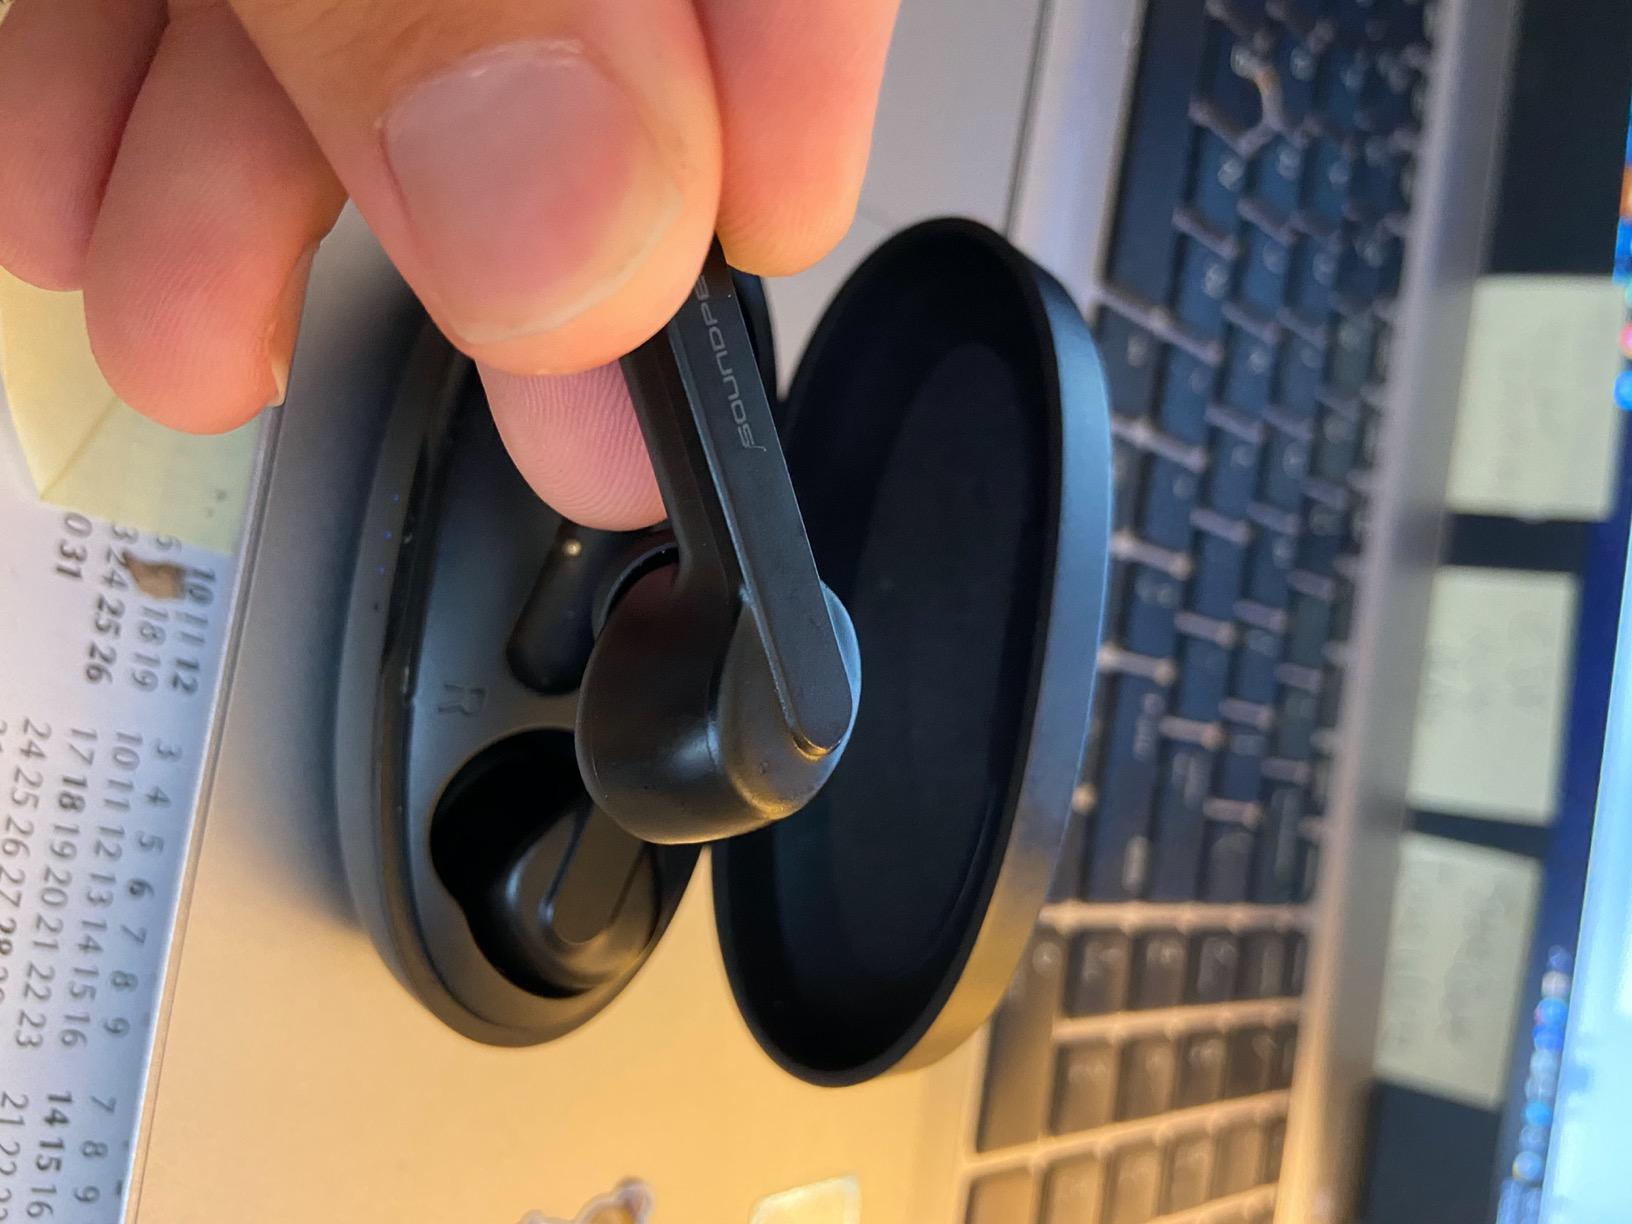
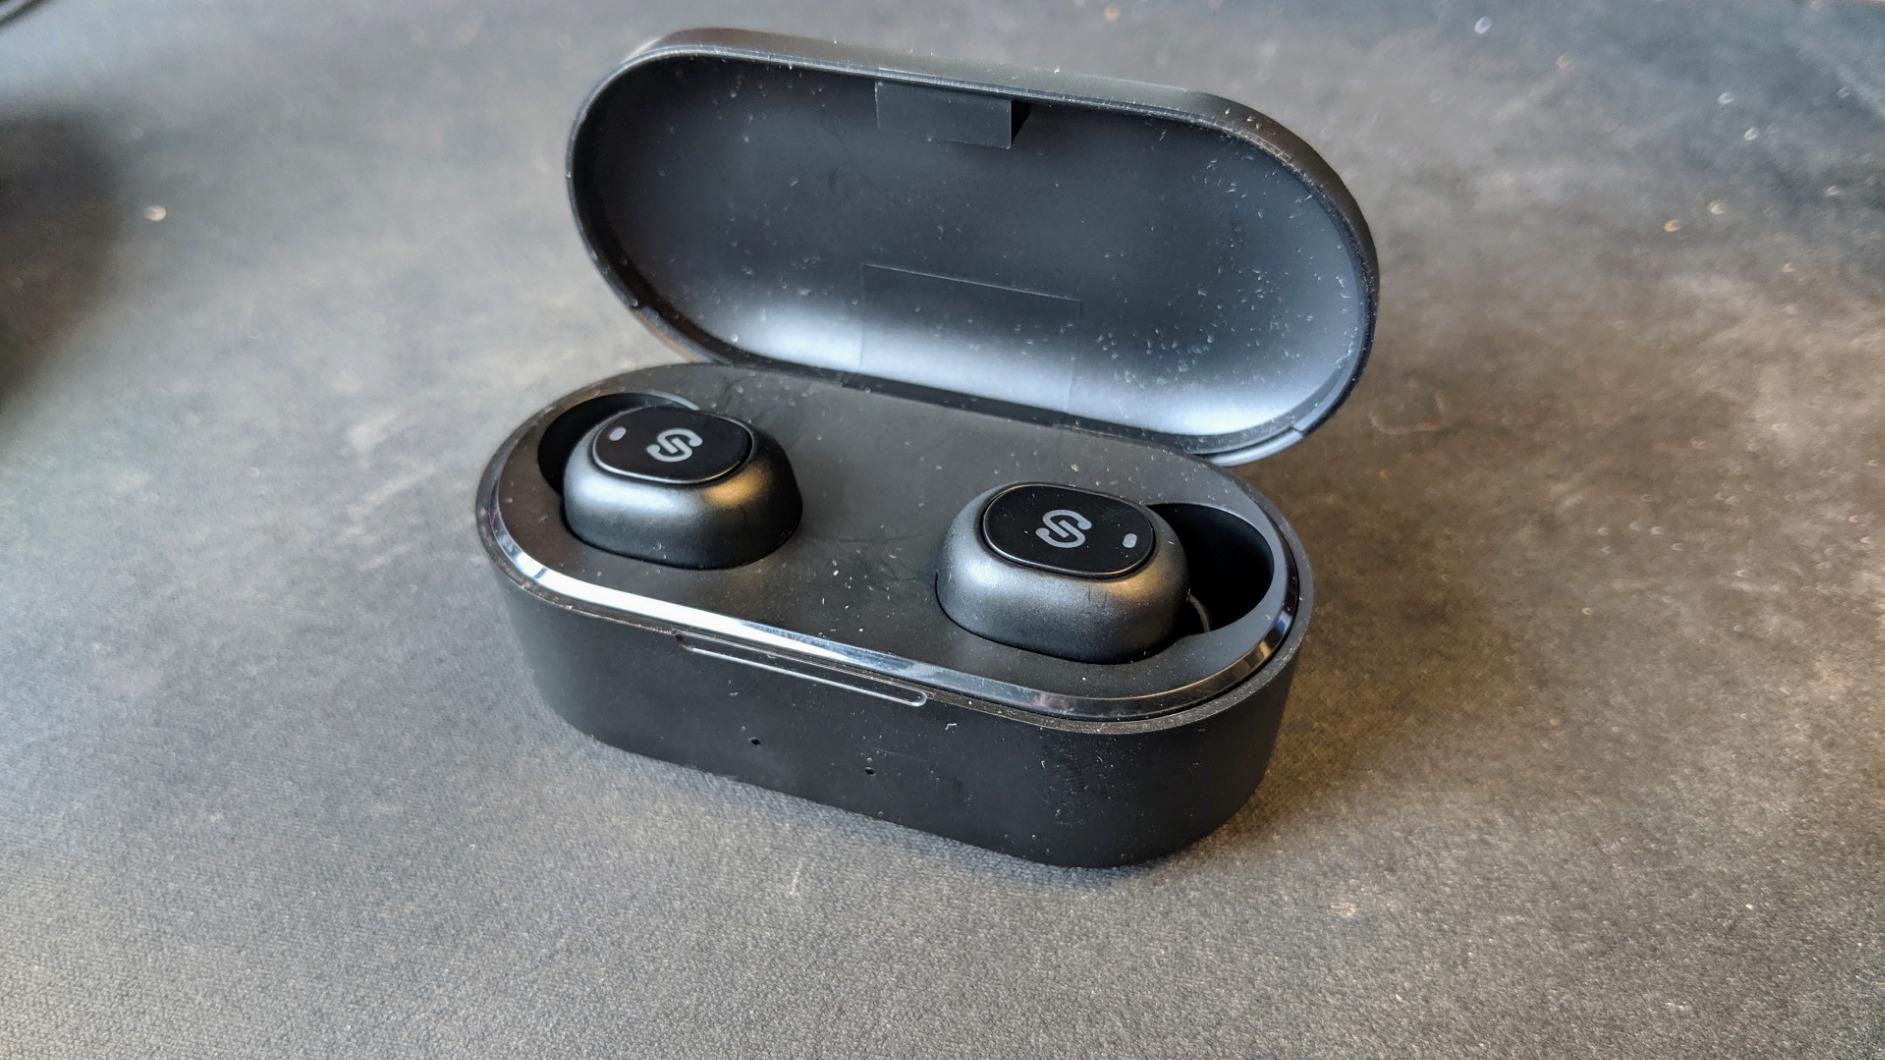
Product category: earbuds
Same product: no